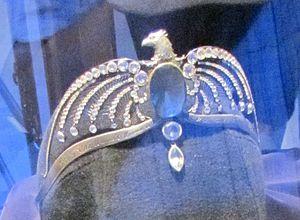
Un horcruxe est un objet hautement maléfique issu de l'univers de Harry Potter. Un sorcier y dissimule une partie de son âme, s'assurant ainsi l'immortalité lorsque son corps vient à être détruit.